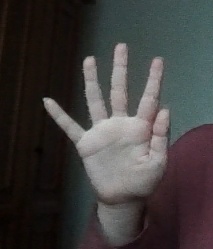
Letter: sheen